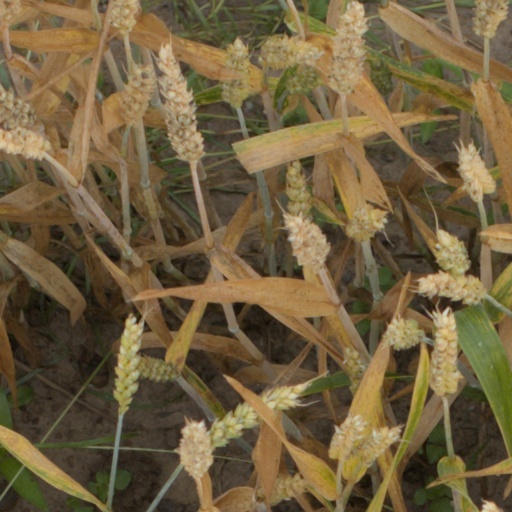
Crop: wheat